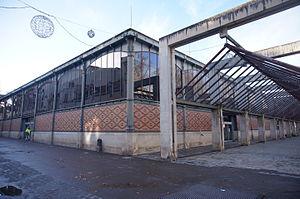
Le Marché des Halles de Troyes, dans l'Aube.
Troyes est une commune française, située dans le département de l'Aube en région Grand Est. La commune est divisée en cinq cantons dont elle est le chef-lieu.